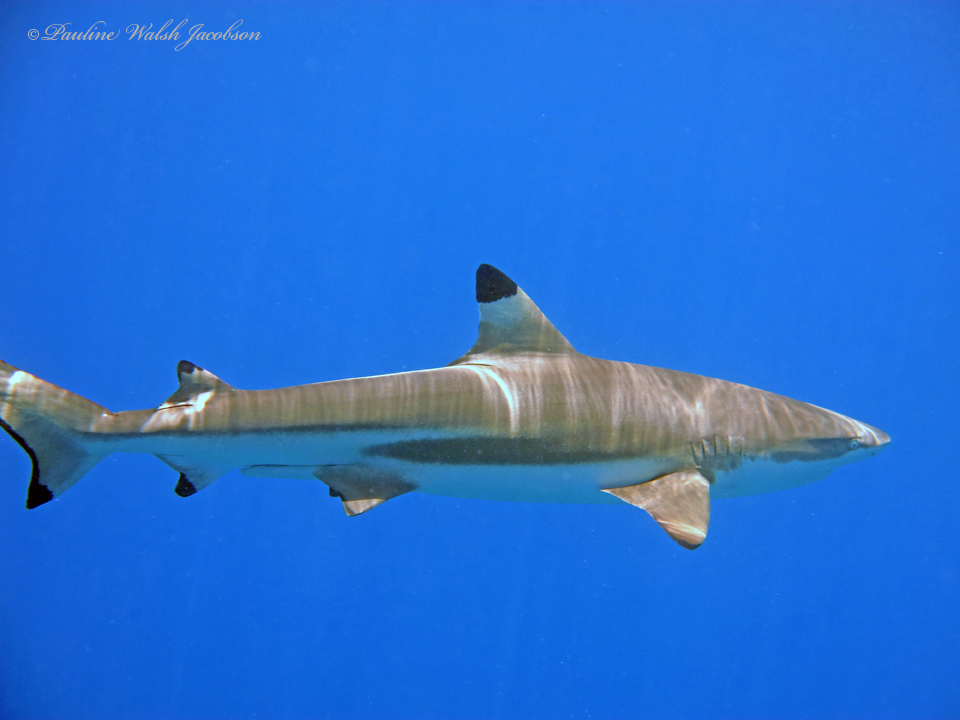
Carcharhinus melanopterus (Blacktip Reef Shark)